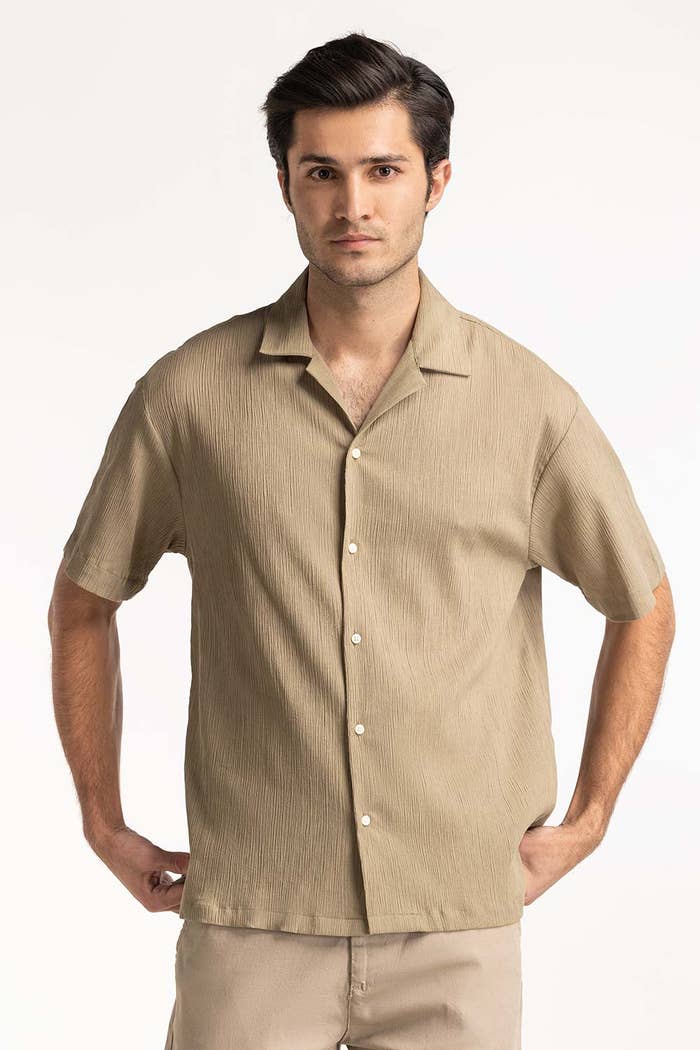
tan regular fit linen tee